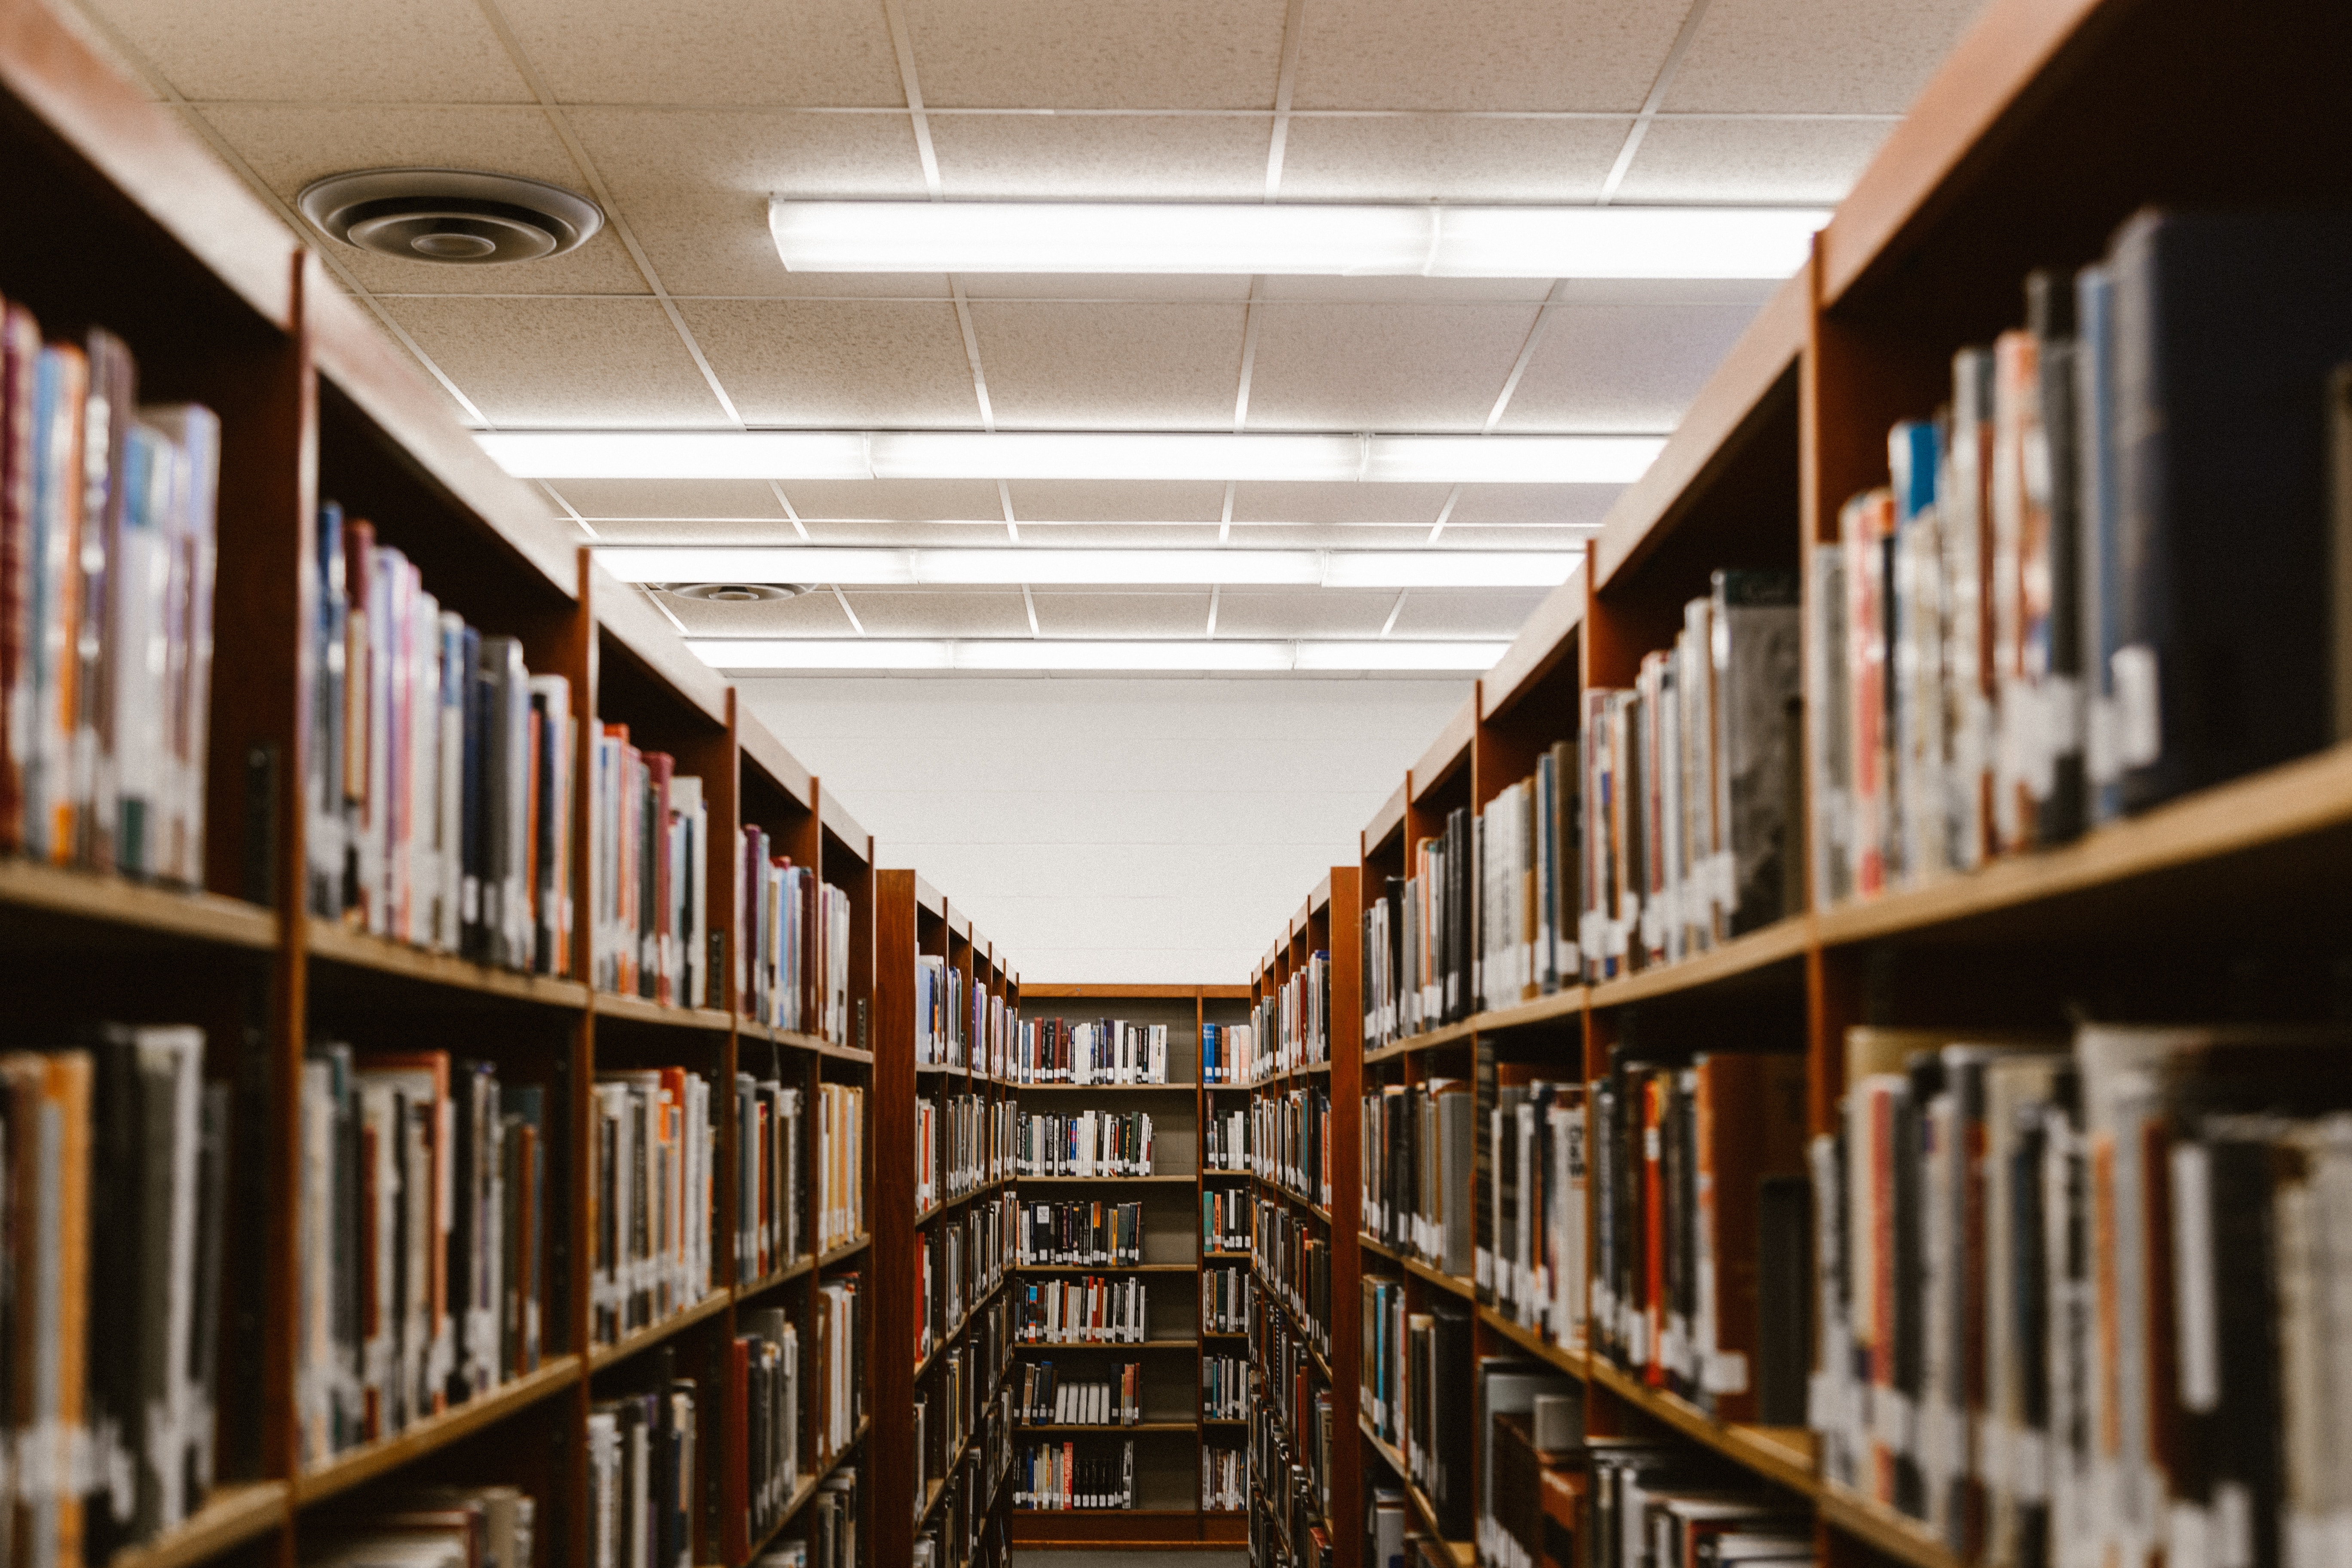
book, light, building, shelf, bookcase, cool image, library, cool photo, organization, institution, public library, inventory, library science